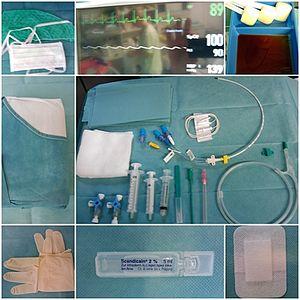
La médecine de soins critiques, aussi connue dans certains systèmes de santé comme médecine de soins intensifs ou plus rarement comme médecine de réanimation, est une discipline médicale qui s'attache à prendre en charge les patients présentant ou susceptibles de présenter une ou plusieurs défaillances viscérales aiguës mettant directement en jeu leur pronostic vital. Elle implique un suivi continu des fonctions vitales et, le cas échéant, le recours à des méthodes de suppléance. L'objectif final est la restauration de l'homéostasie.